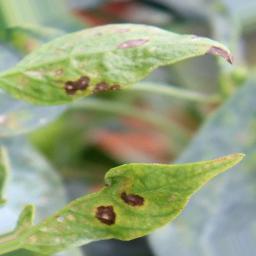
Label: cercospora